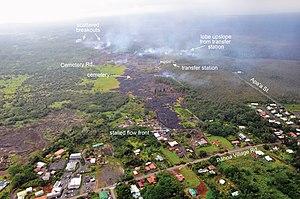
Pahoa est une localité située dans le Sud-Est de l'île d'Hawaï aux États-Unis. C'est une zone de recensement appartenant au district de Puna, dans le comté de Hawaï de l'État du même nom.